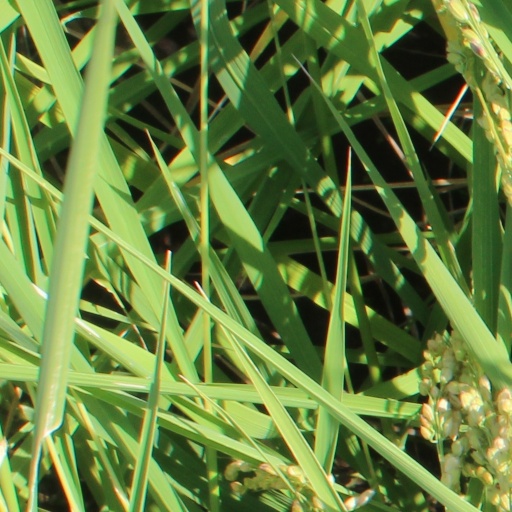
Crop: rice